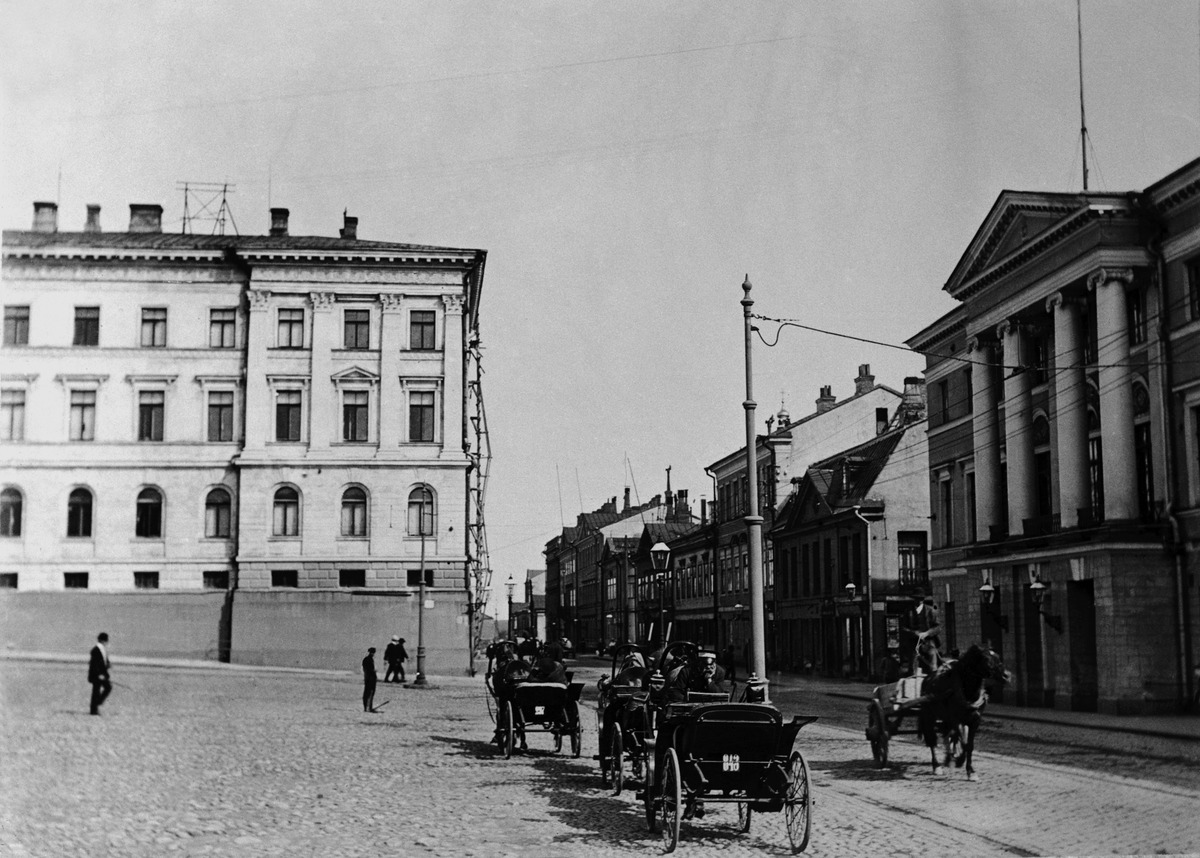
Vuokra-ajureita Senaatintorilla, Aleksanterinkatu 20, 18, 16
sisällön kuvaus: Vuokra-ajureita Senaatintorilla, Aleksanterinkatu 20, 18, 16. mustavalkoinen
Ajankohta: kuvausaika 1900 -luku alku
Paikka: Suomi, Uusimaa, Helsinki, Kruununhaka Helsinki, Aleksanterinkatu 16, 18, 20
Aiheet: liikenne, vuokra-ajurit, aukiot